Milk allergy

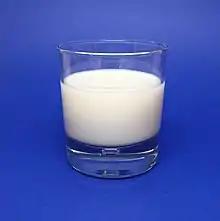
A glass of cow's milk

Milk allergy is an adverse immune reaction to one or more proteins in cow's milk. Symptoms may take hours to days to manifest, with symptoms including atopic dermatitis, inflammation of the esophagus, enteropathy involving the small intestine and proctocolitis involving the rectum and colon. However, rapid anaphylaxis is possible, a potentially life-threatening condition that requires treatment with epinephrine, among other measures.